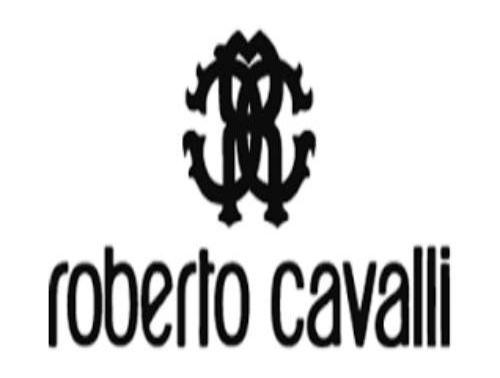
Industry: Clothes